The Grim Game

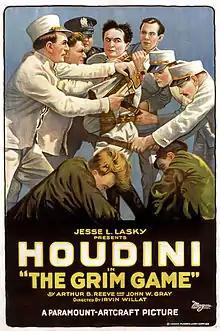
Theatrical release poster

The Grim Game is a 1919 American silent drama film directed by Irvin Willat and starring Harry Houdini and Ann Forrest. The basic plotline serves as a showcase for Houdini's talent as an escapologist, stunt performer and aviator. As the story unfolds, a series of Houdini's trademark set-piece stunts and escapes are performed. When his tormentors chain him up and imprison him on numerous occasions, Houdini escapes. The film concludes with a climactic mid-air collision following an aircraft pursuit. Following the collision, Houdini is reunited with his fiancée.